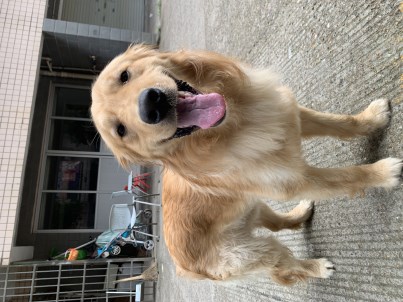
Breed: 5355-n000126-golden_retriever